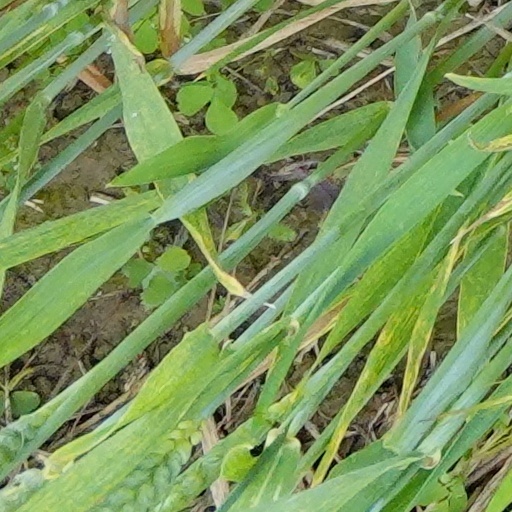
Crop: wheat